Jon Huber

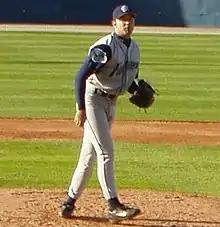
Huber with the Fort Wayne Wizards in 2003

Jonathon Lloyd "Jon" Huber (born July 7, 1981) is an American former professional baseball pitcher. Huber played two seasons in Major League Baseball, both with the Seattle Mariners, in 2006 and 2007. Over his major league career, Huber compiled a win-loss record of 2–1 with a 2.57 ERA, and 19 strikeouts in 25 games.